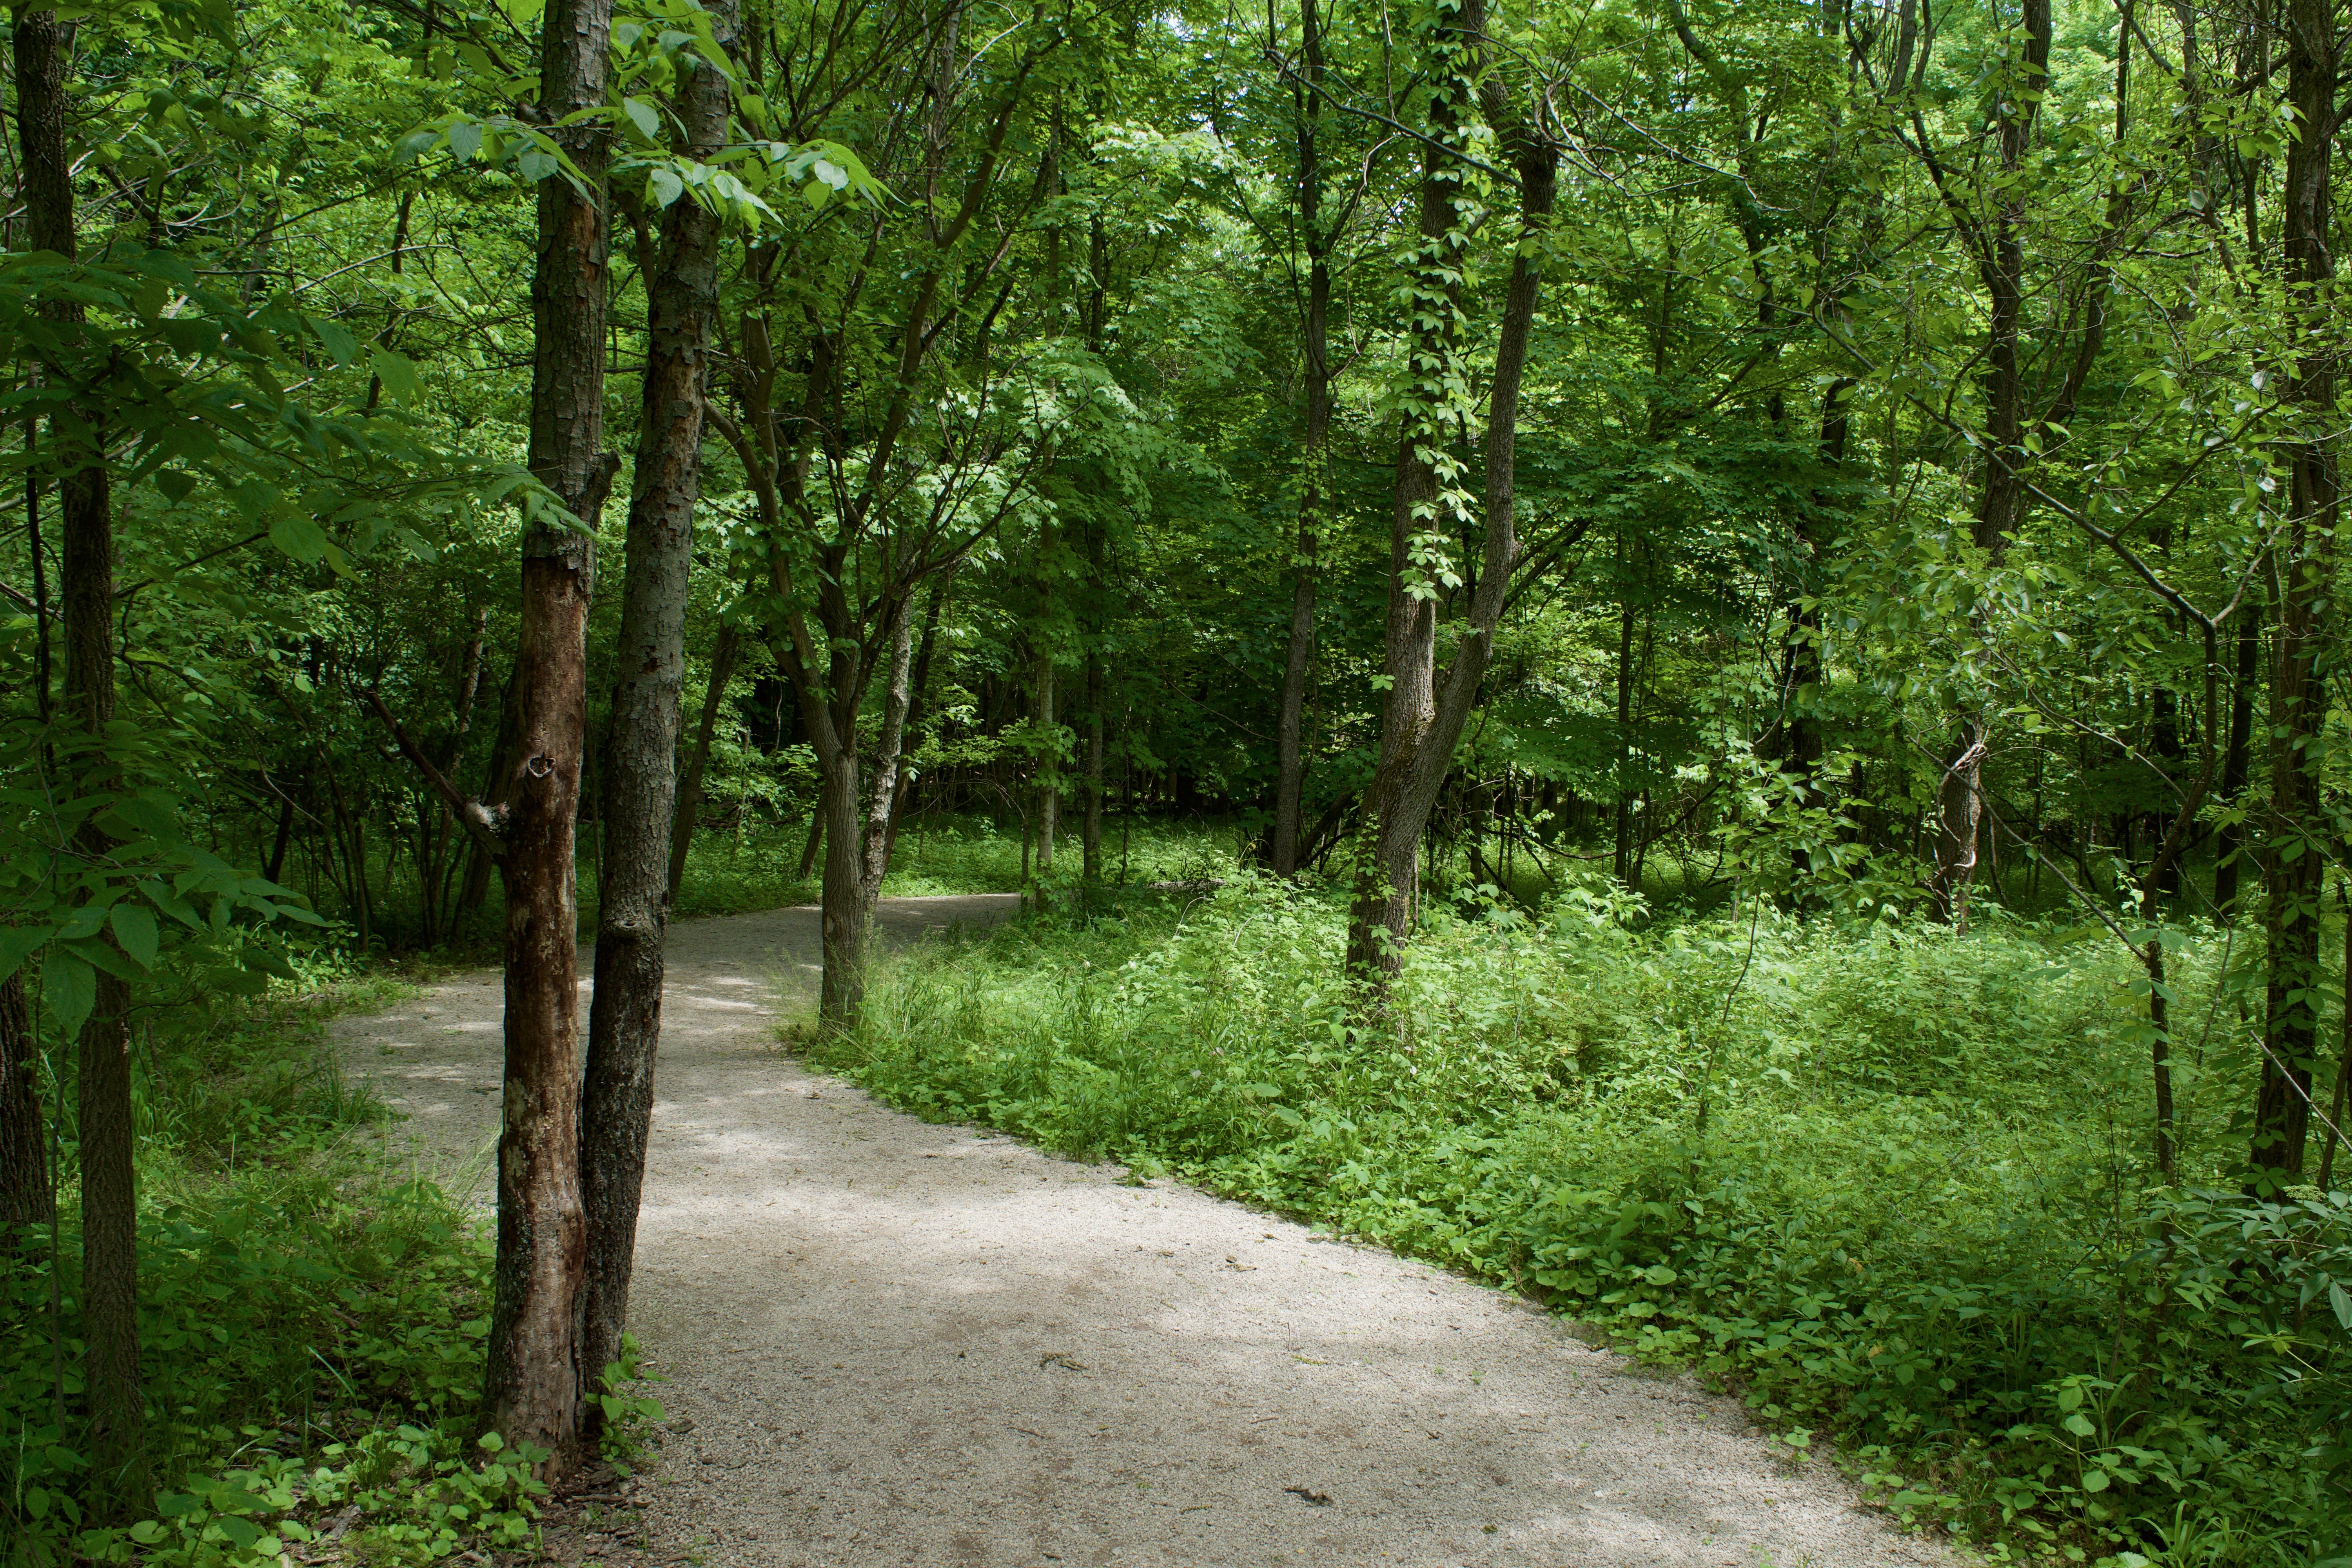
tree, nature, forest, path, wilderness, hiking, trail, meadow, green, jungle, hike, outdoors, vegetation, rainforest, deciduous, woodland, habitat, ecosystem, hiking trail, biome, old growth forest, natural environment, woody plant, temperate broadleaf and mixed forest, temperate coniferous forest